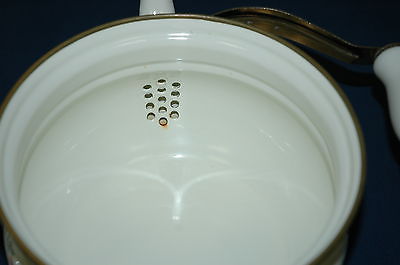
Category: kettle